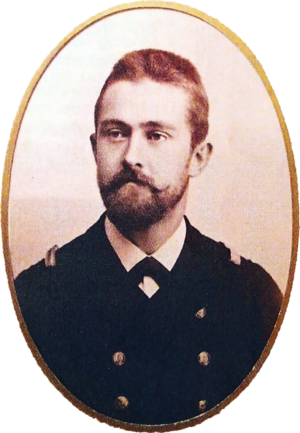
Theodor Scheimpflug est un capitaine autrichien, reconnu pour ses contributions dans le domaine de la photographie et en particulier pour sa loi éponyme la loi de Scheimpflug.